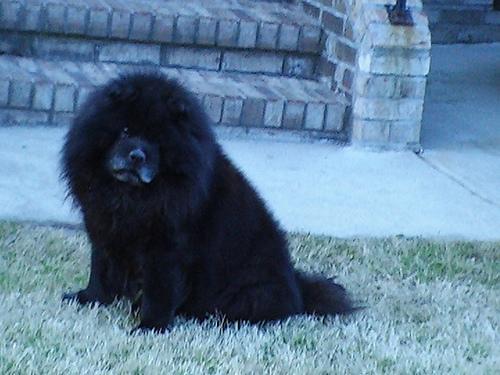
chow